Marcus Rashford

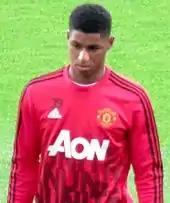
Rashford warming up for Manchester United in 2016

On 25 February 2016, Rashford was included in the 18-man squad for United's UEFA Europa League round of 32, second leg tie against Danish club Midtjylland, owing to an injury crisis which saw 13 players injured. After Anthony Martial was injured in the warm-up, Rashford was chosen to start the game, and marked his first-team debut with two goals in the second half of a 5–1 win. Rashford's goals made him United's youngest ever scorer in European competition, beating a record previously held by George Best, and which was later broken by Mason Greenwood in the 2019–20 season. Rashford made his Premier League debut against Arsenal three days later; he again scored twice and provided the assist for the other goal in a 3–2 home victory against their rivals, making him the third youngest scorer for United in the Premier League after Federico Macheda and Danny Welbeck. Van Gaal hailed his performance as "fantastic" and better than his first match, but urged caution from the press not to harass and hype him, feeling he had the character to cope.